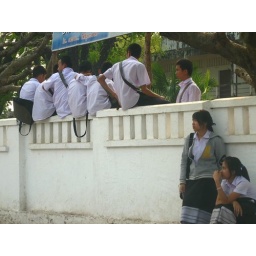
Kids hanging out after school. Even though they are in high school, the boys and girls ignore each other.